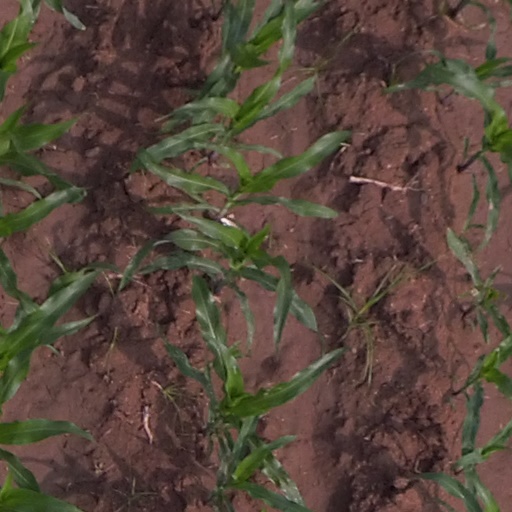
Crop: maize; corn